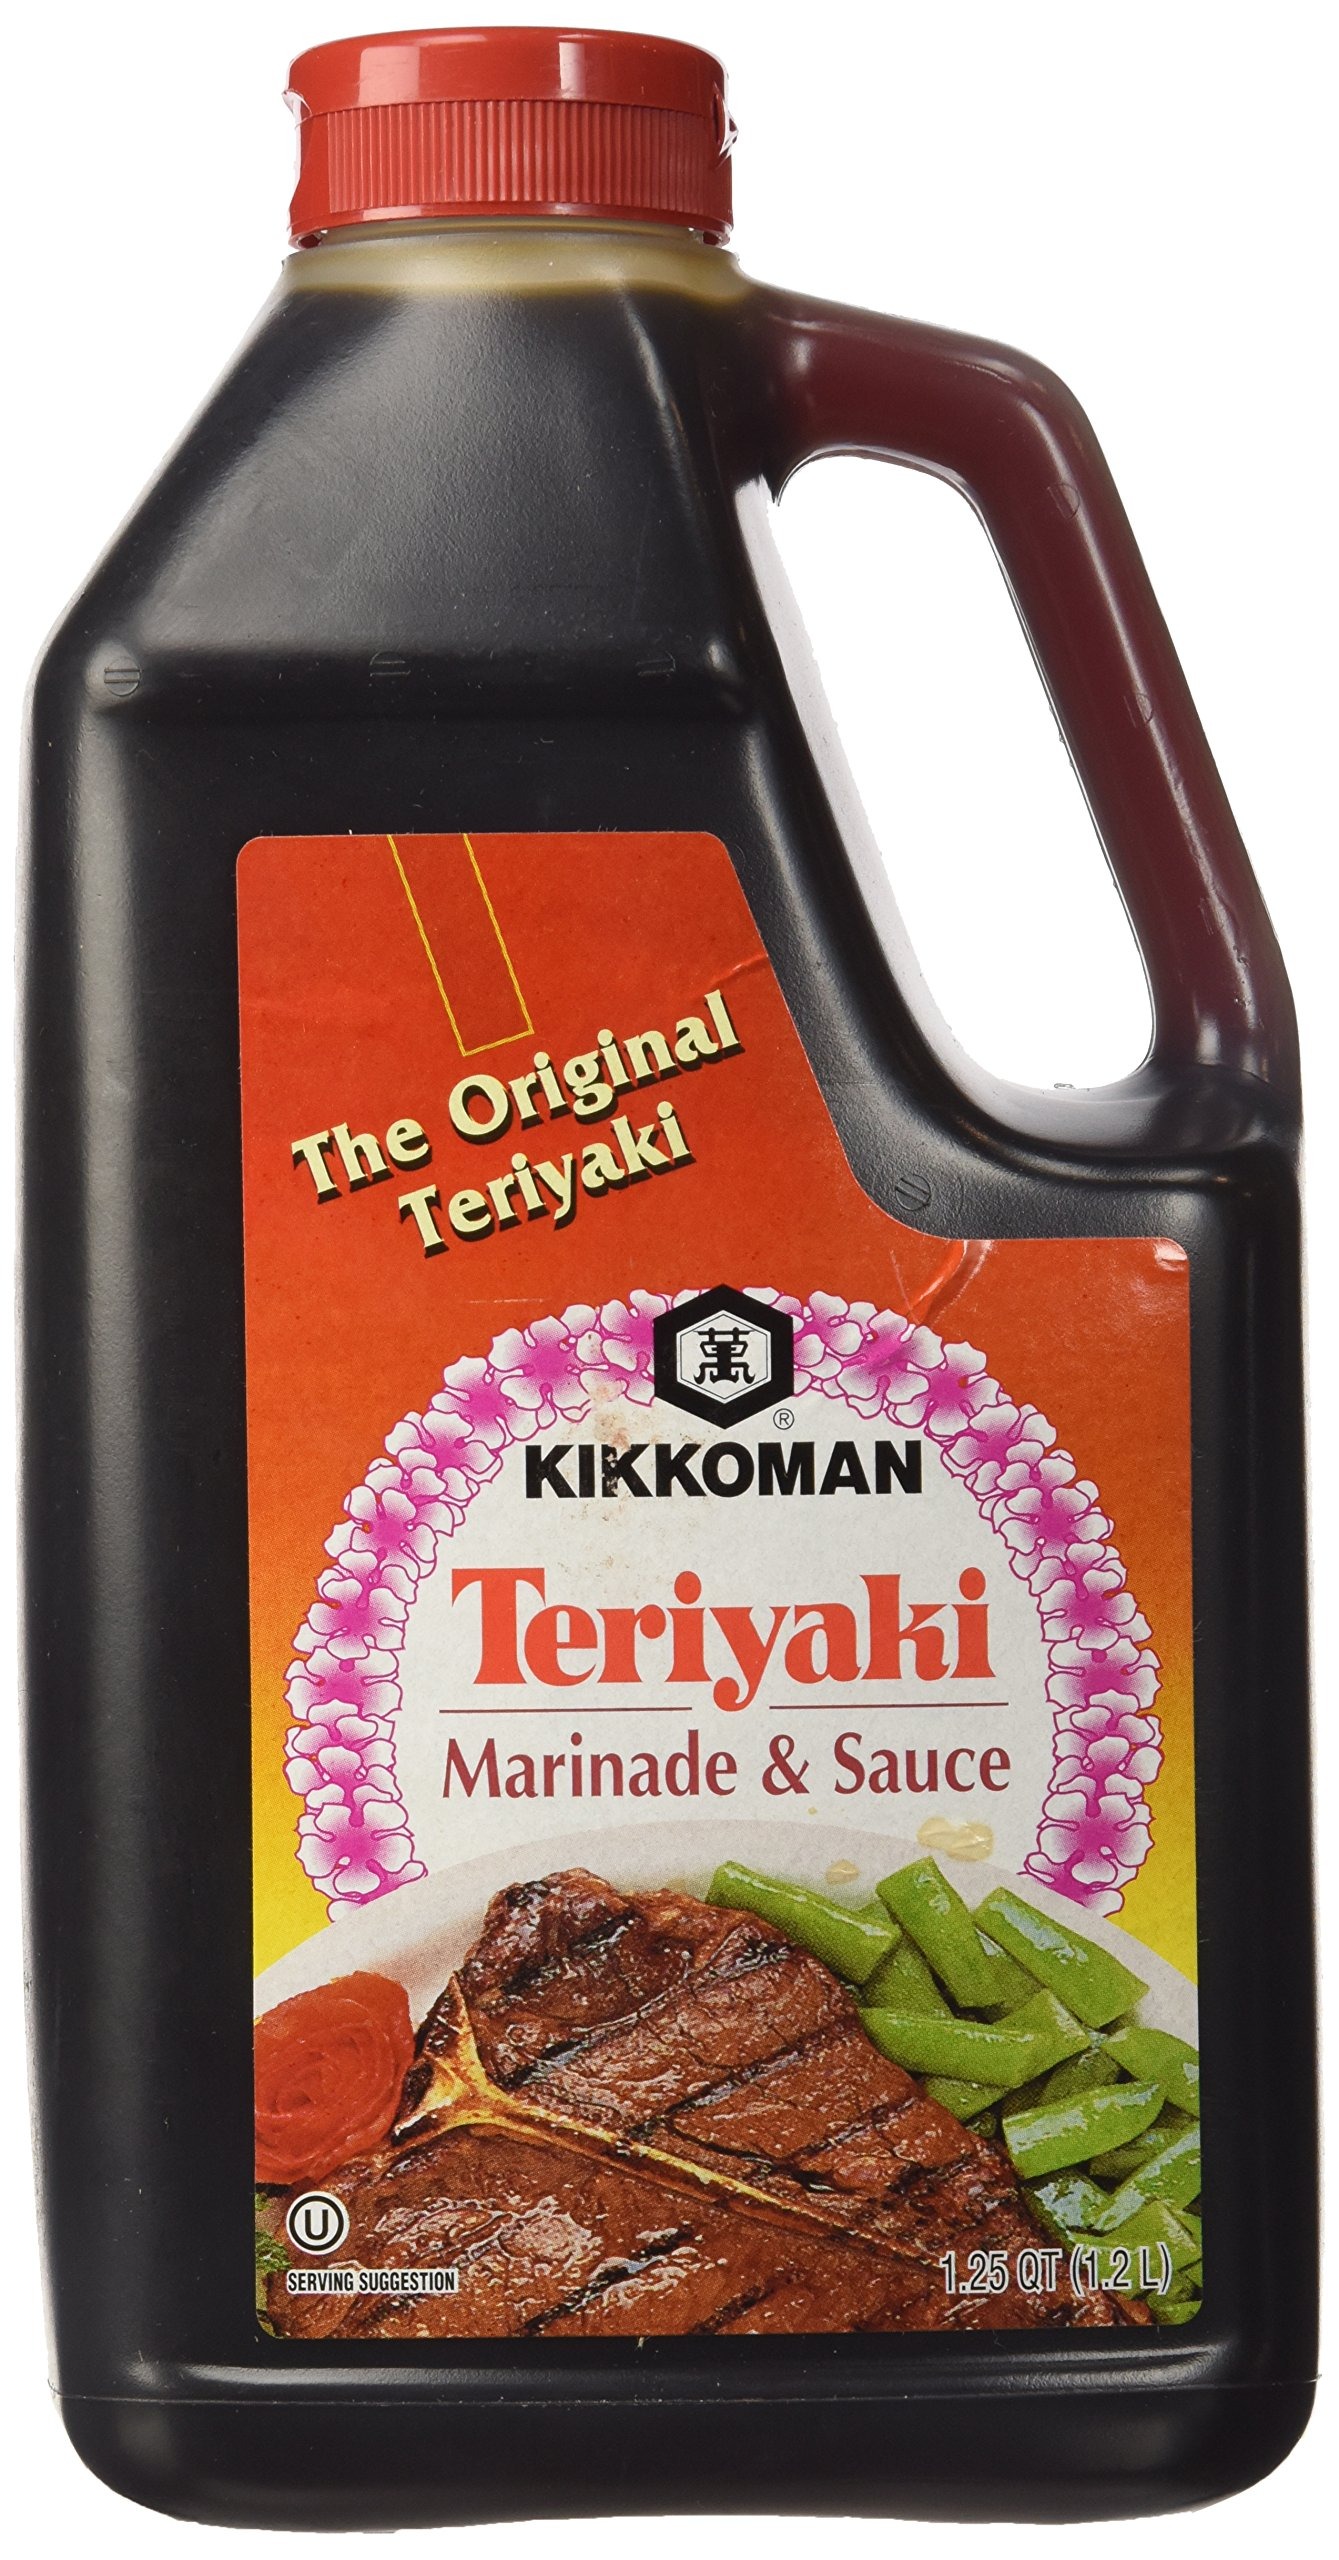
Item Name: Kikkoman Teriyaki Marinade & Sauce, 40 Oz (1.25 Qt)
Value: 40.0
Unit: Fl Oz

Price: 19.9